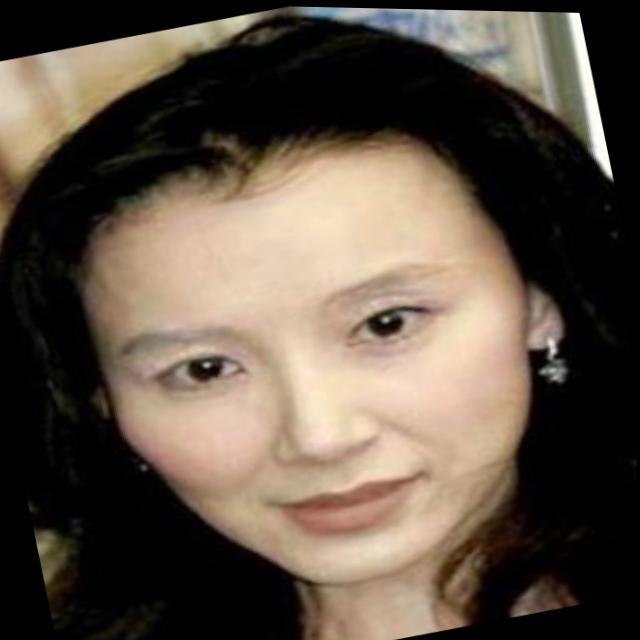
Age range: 21-44